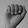
ASL letter: A